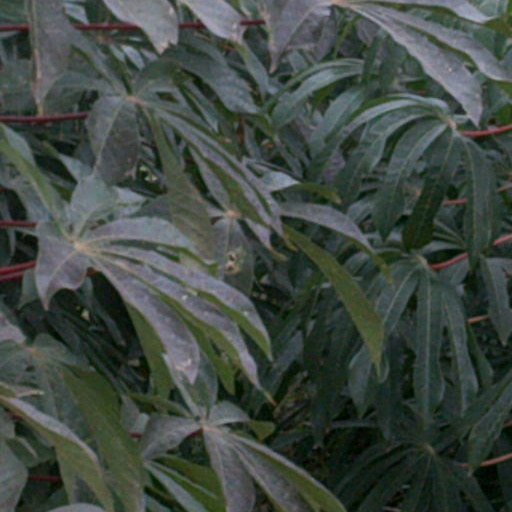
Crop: cassava